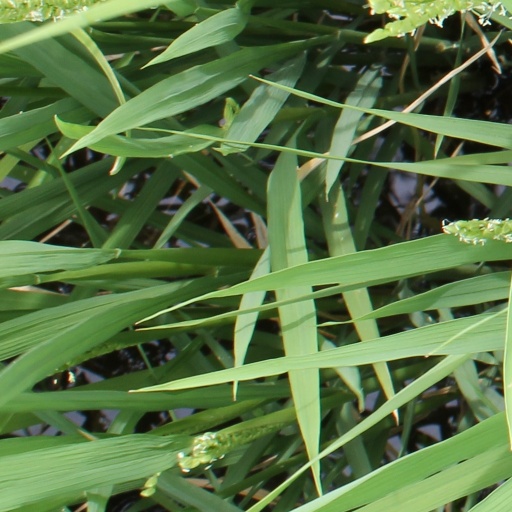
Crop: rice